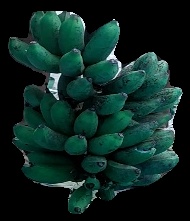
Variety: rasbale
Grade: grade3